Celine Dion

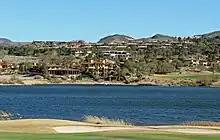
The Henderson neighbourhood on the south shore of Lake Las Vegas where Dion reportedly resides (site obscured by landscaping)

On 14 January 2016, Angélil died at age 73 of throat cancer. His funeral was held on 22 January 2016, in Notre-Dame Basilica in Montreal, where he and Dion wed 21 years earlier. The couple's eldest son René-Charles gave the eulogy, three days before his 15th birthday. Following Angélil's death, Dion became the sole owner and president of her management and production companies, including CDA Productions and Les Productions Feeling. Two days after Angélil's deathon what would have been her husband's birthdayone of Dion's brothers, Daniel, died at age 59, also of cancer.